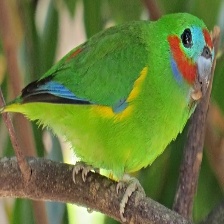
Species: DOUBLE EYED FIG PARROT
Scientific name: CYCLOPSITTA DIOPHTHALMA